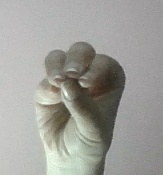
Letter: ha